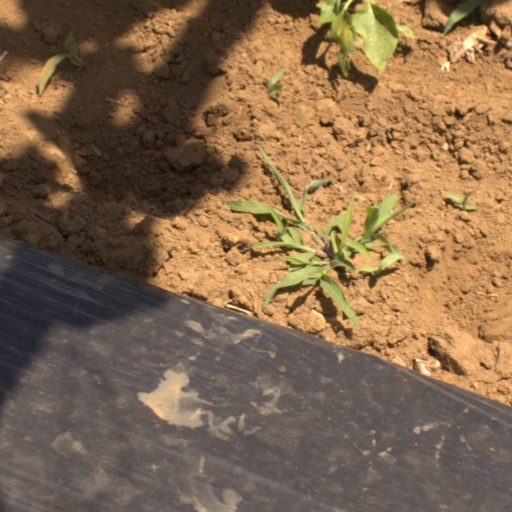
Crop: Jerusalem artichoke